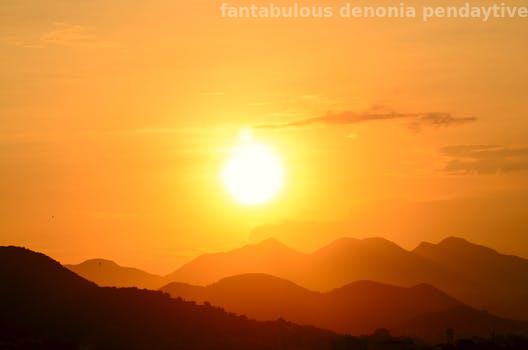
Label: Watermark